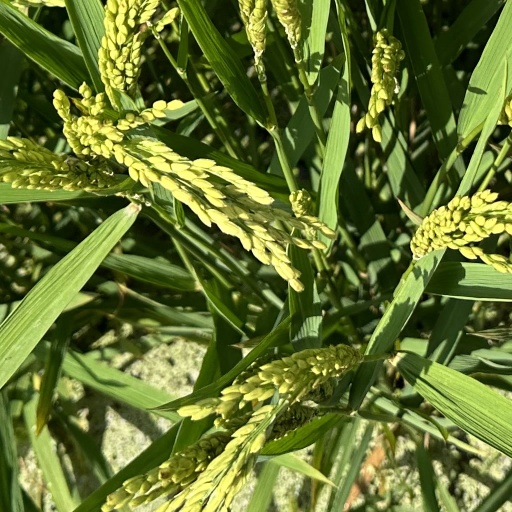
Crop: rice